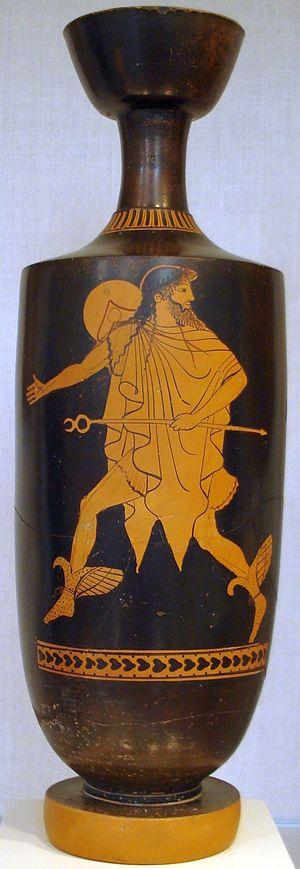
Scène peinte sur un vase grec antique, représentant le dieu Hermès vêtu d'une chlamyde (manteau) et d'un pétasos (chapeau de voyageur à larges bords) et tenant en main un kerykion (bâton de messager). Lécythe attique datée d'entre 480-470 avant J.-C. Scène attribuée au Peintre de Tithonos.